Basilica of Our Lady of Thierenbach

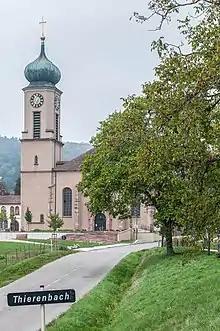
The exterior of the basilica

The priory was built on the order of the Abbot of Cluny Abbey in the Benedictine order, with construction occurring around 1130. Monks from Cluny Abbey occupied the priory until the 17th century. The current structure was designed by Peter Thumb and was built between 1719 and 1723 after the original 12th-century structure was destroyed during the Thirty Years War. The basilica was later abandoned during the French Revolution.